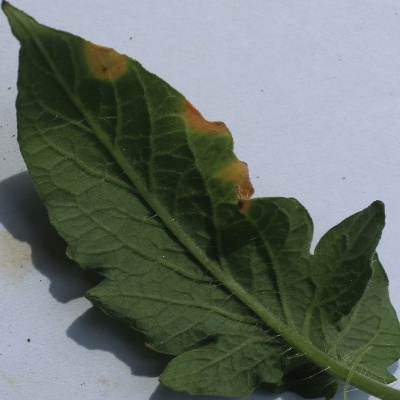
Crop: Tomato
Condition: leaf blight